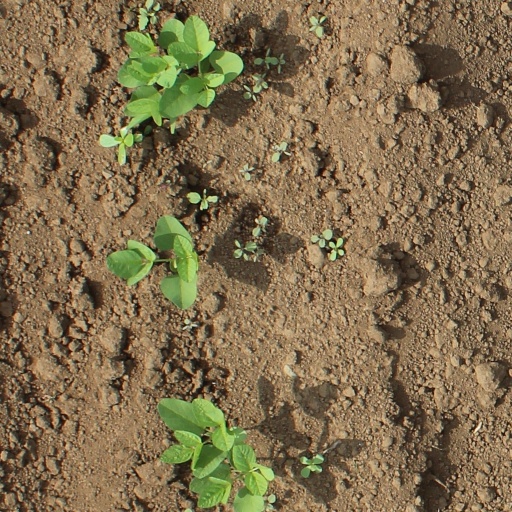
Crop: soybean